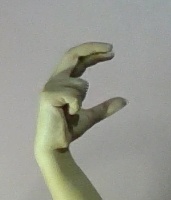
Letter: thal